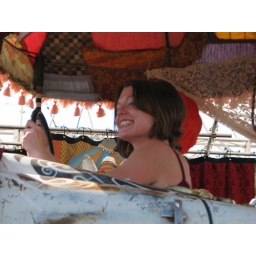
Raffle winner on her way to trading in her car for a new custom bike